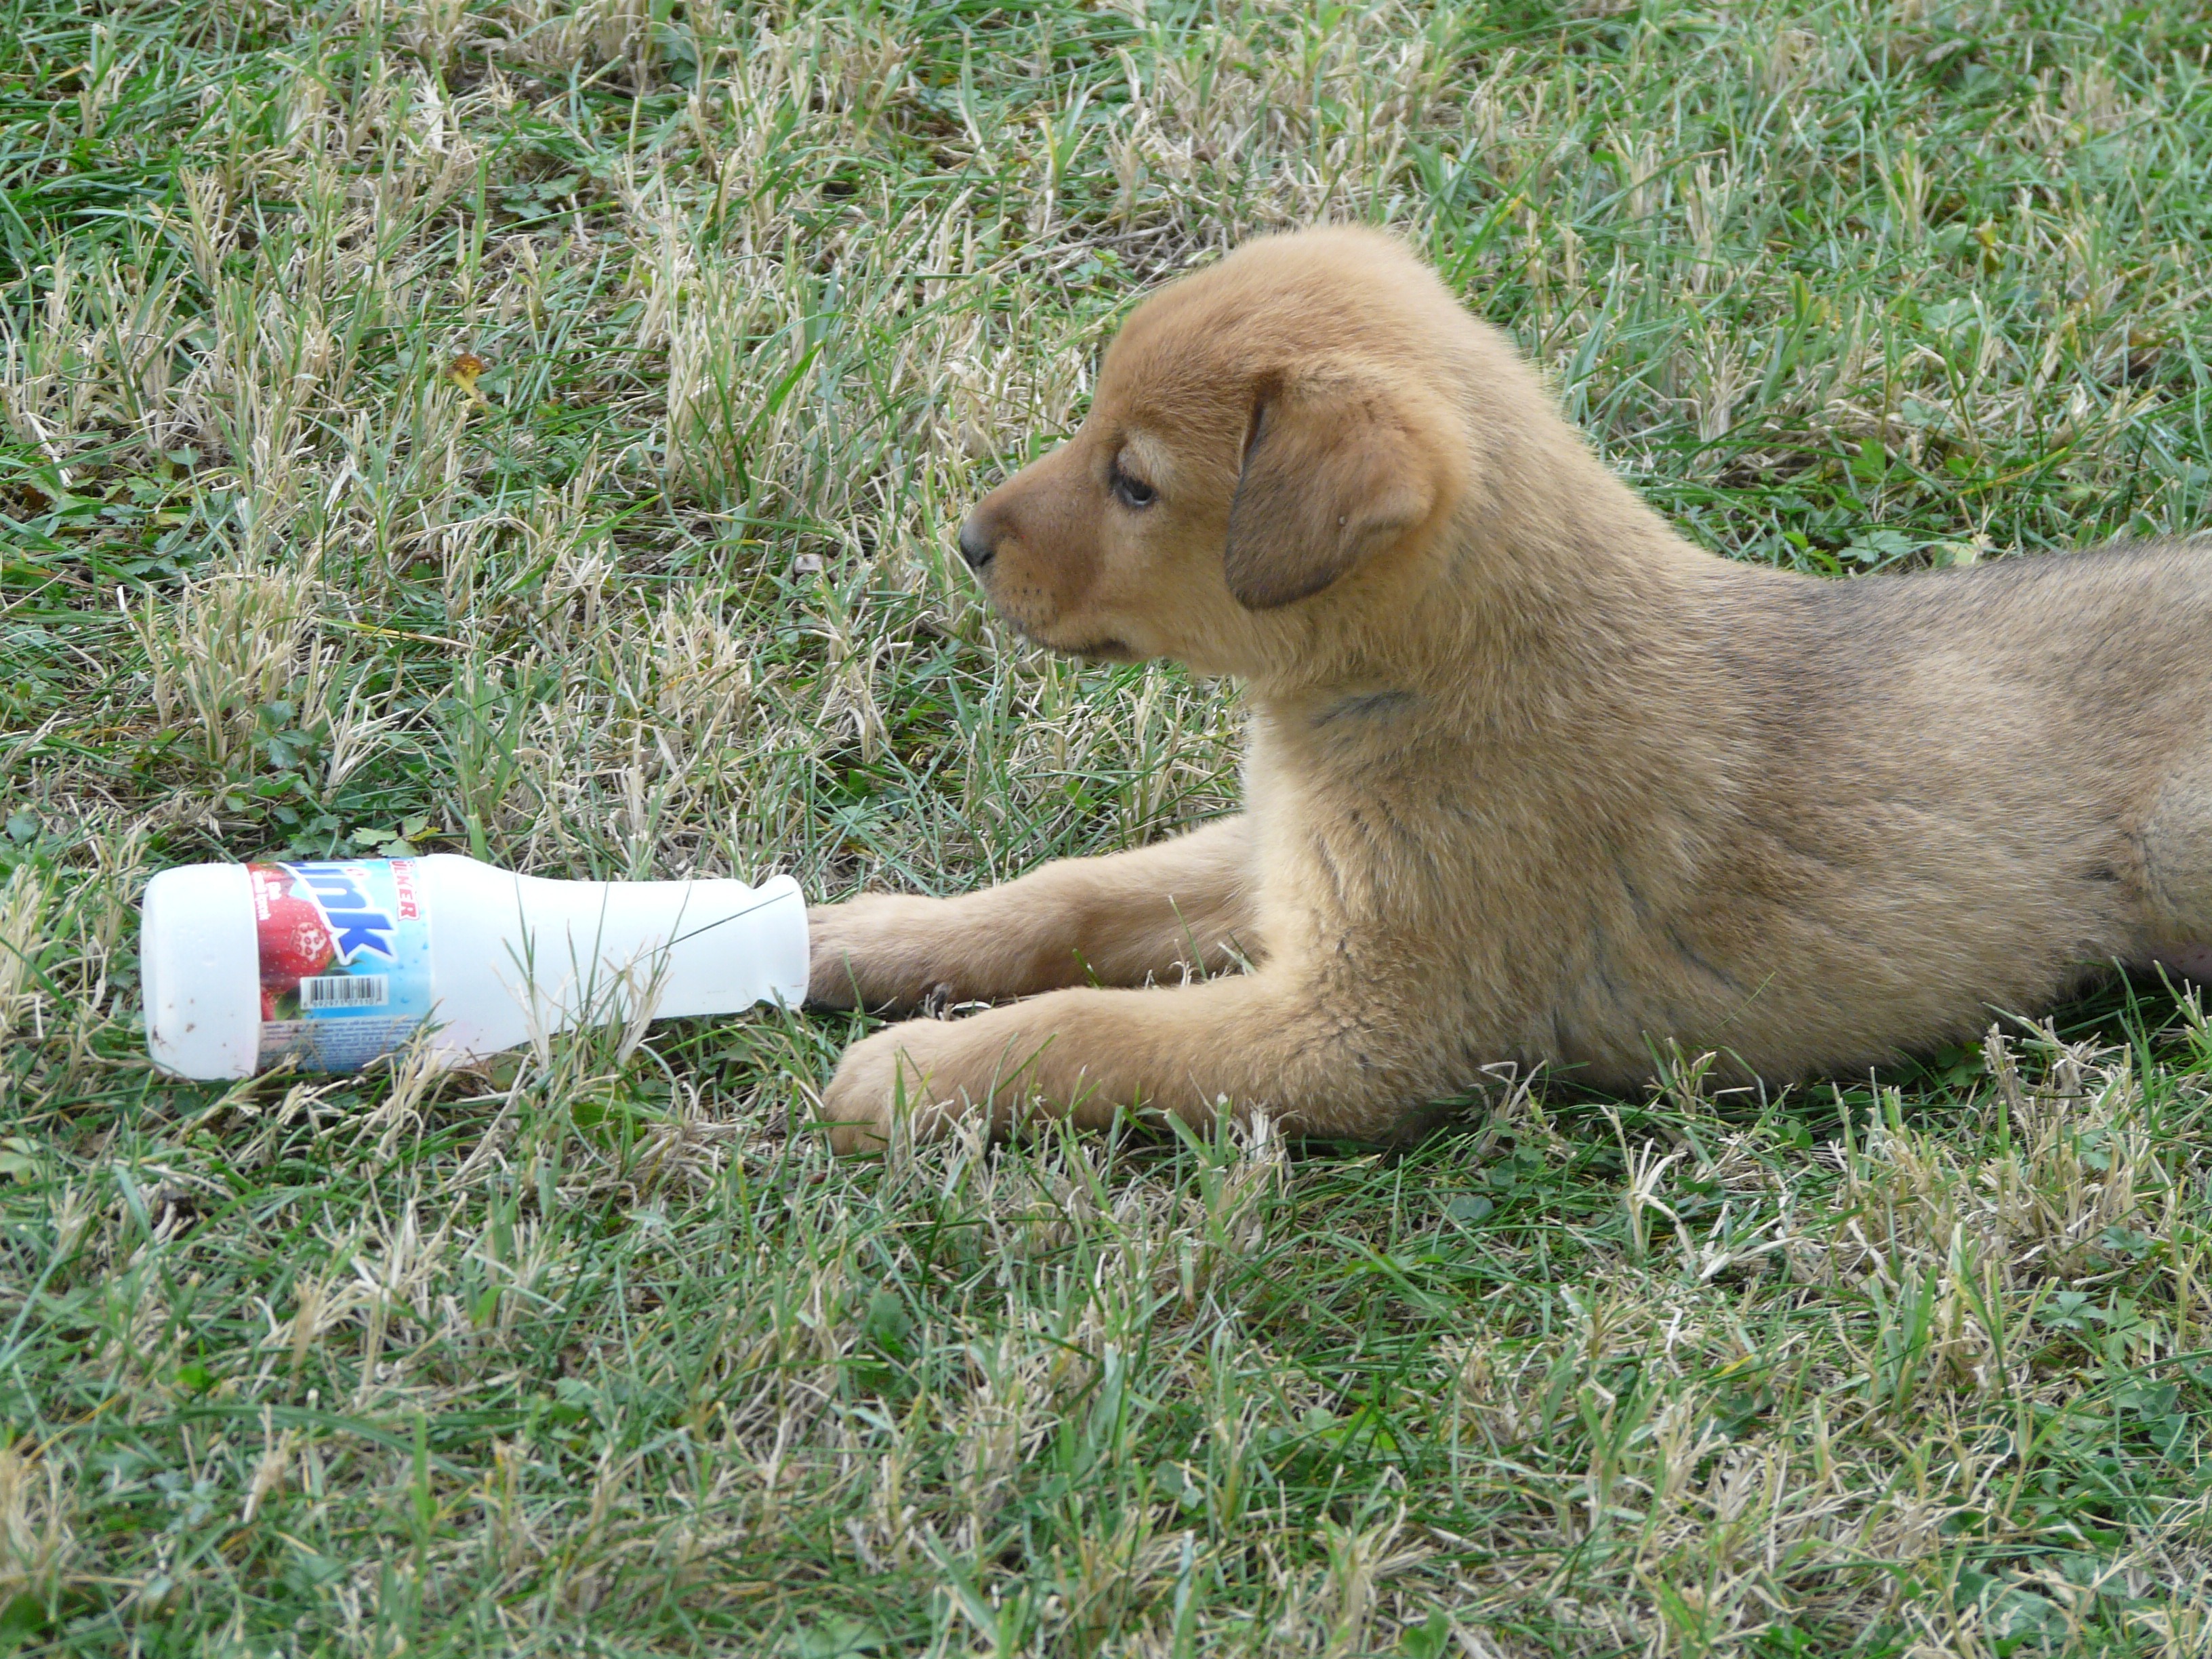
play, puppy, dog, animal, cute, young, small, mammal, playful, golden retriever, vertebrate, dog breed, retriever, floppy ear, dog like mammal, carnivoran